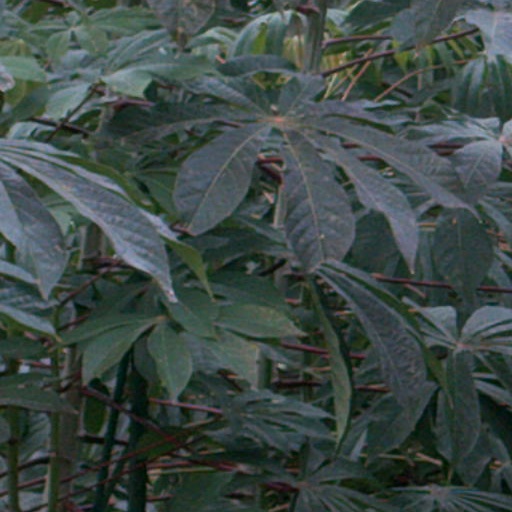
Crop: cassava